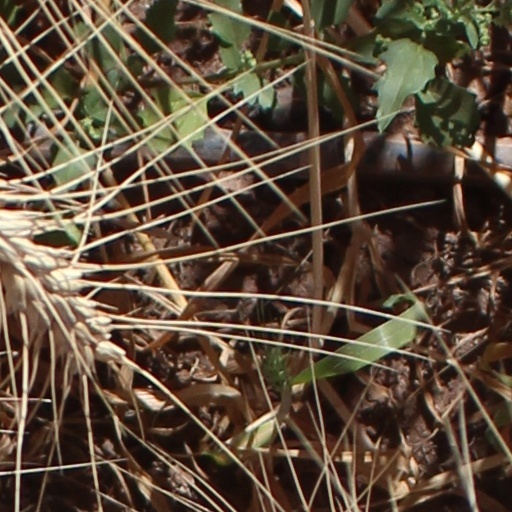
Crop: wheat